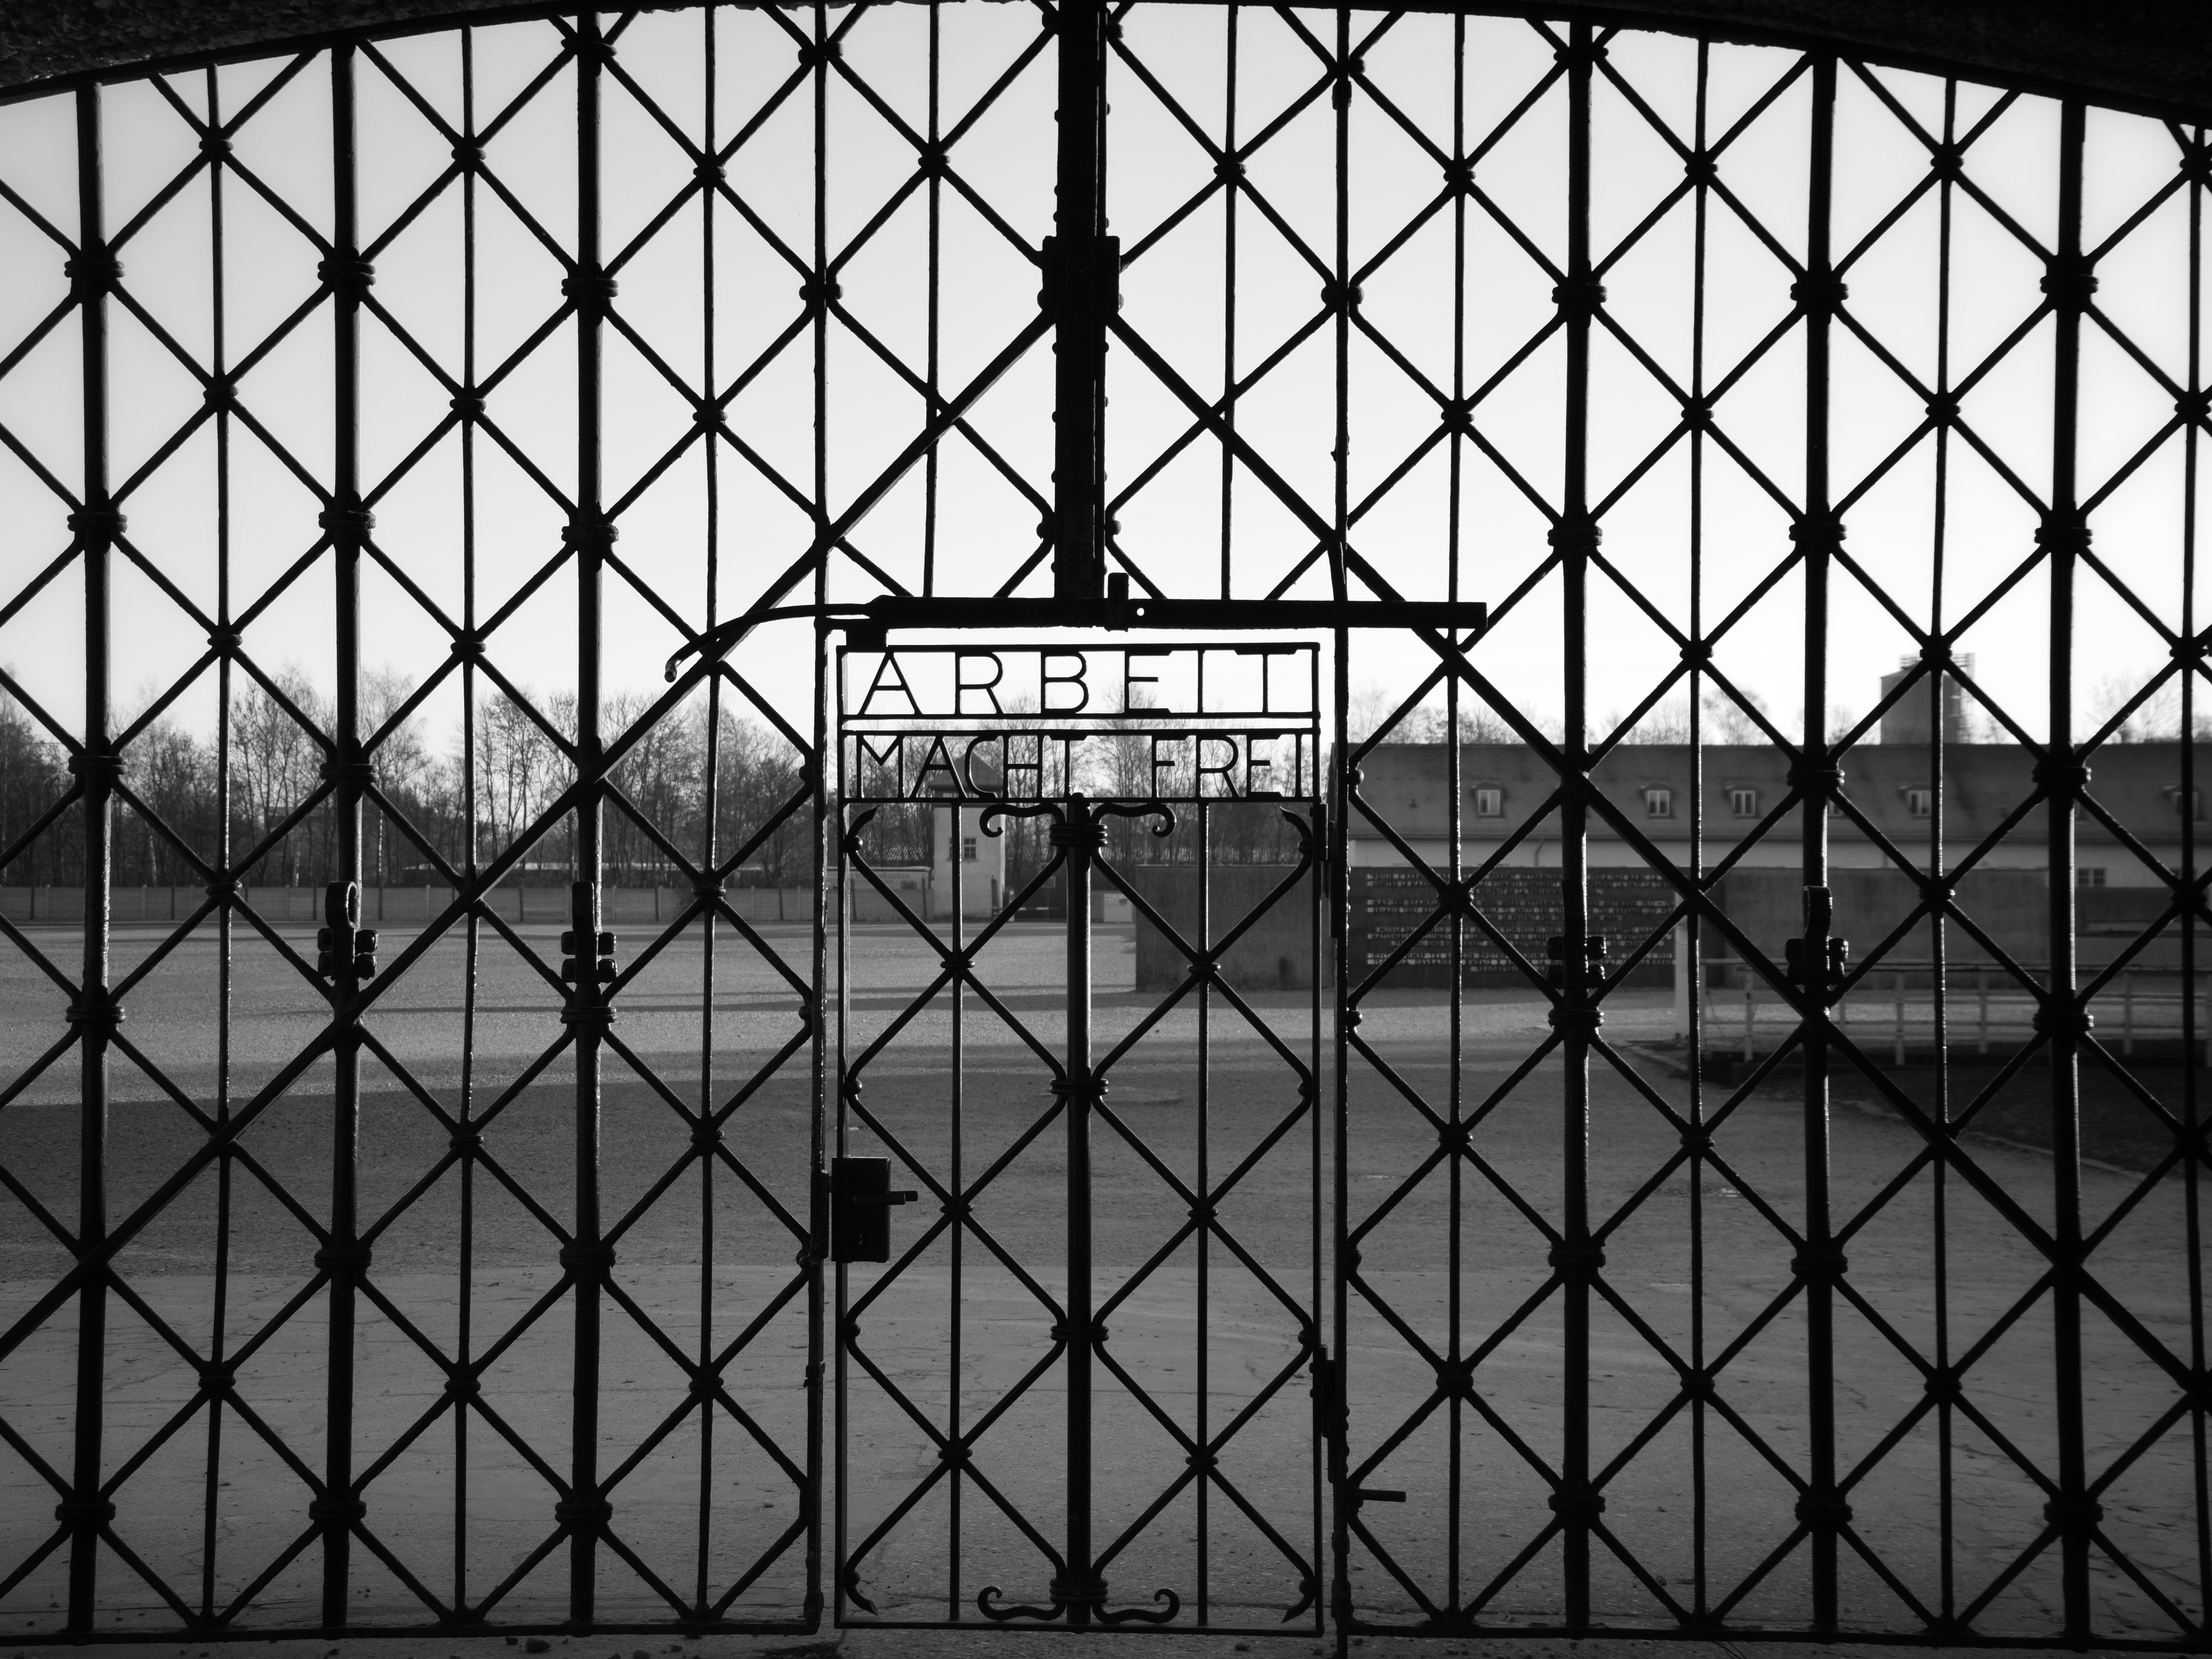
black and white, structure, monument, pattern, line, black, monochrome, circle, places of interest, memorial, design, symmetry, germany, history, bavaria, iron, crime, shape, dachau, tracking, konzentrationslager, kz, monochrome photography, outdoor structure, work sets you free